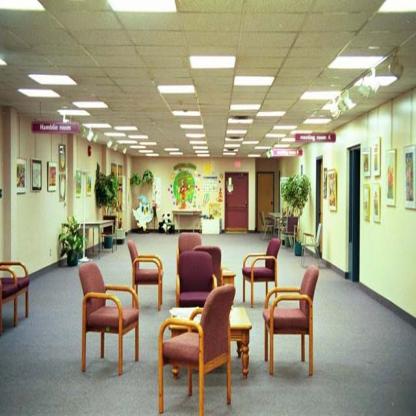
Scene: Indoor